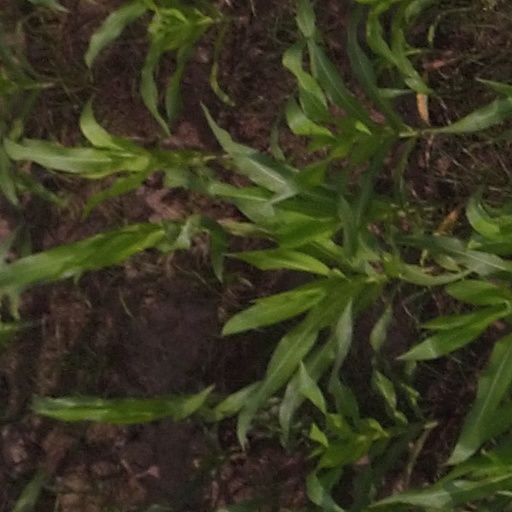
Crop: maize; corn